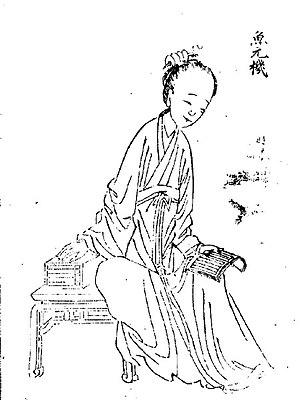
Yu Xuanji, née vers 844 à Chang'an, morte vers 871, est une courtisane et poétesse chinoise de la dynastie Tang.